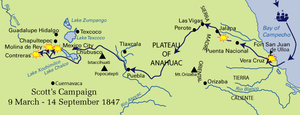
La bataille de Chapultepec se déroule en septembre 1847 durant la guerre américano-mexicaine, au château de Chapultepec sur la colline de Chapultepec, qui garde l'approche ouest de la ville de Mexico. Le château est alors une académie militaire où étudient 876 cadets qui participeront à la bataille. Le monument Los Niños Héroes du parc de Chapultepec a été érigé en leur honneur.